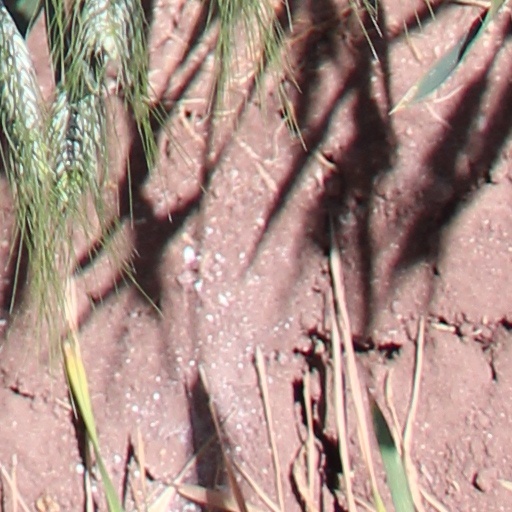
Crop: wheat